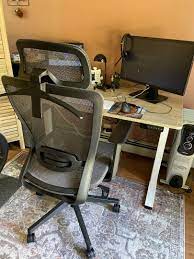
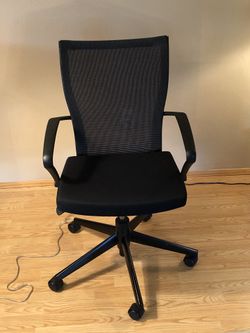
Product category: items_chair
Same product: no